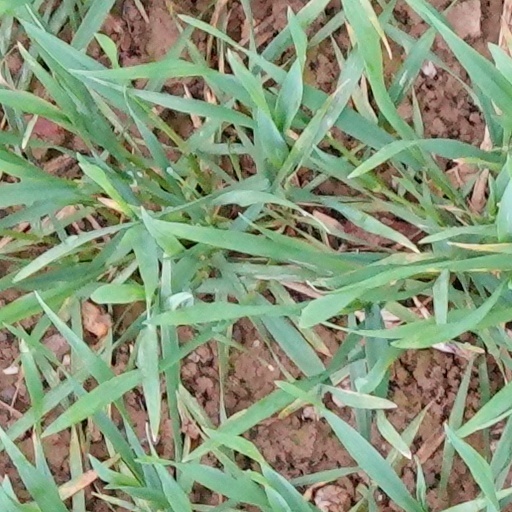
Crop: wheat